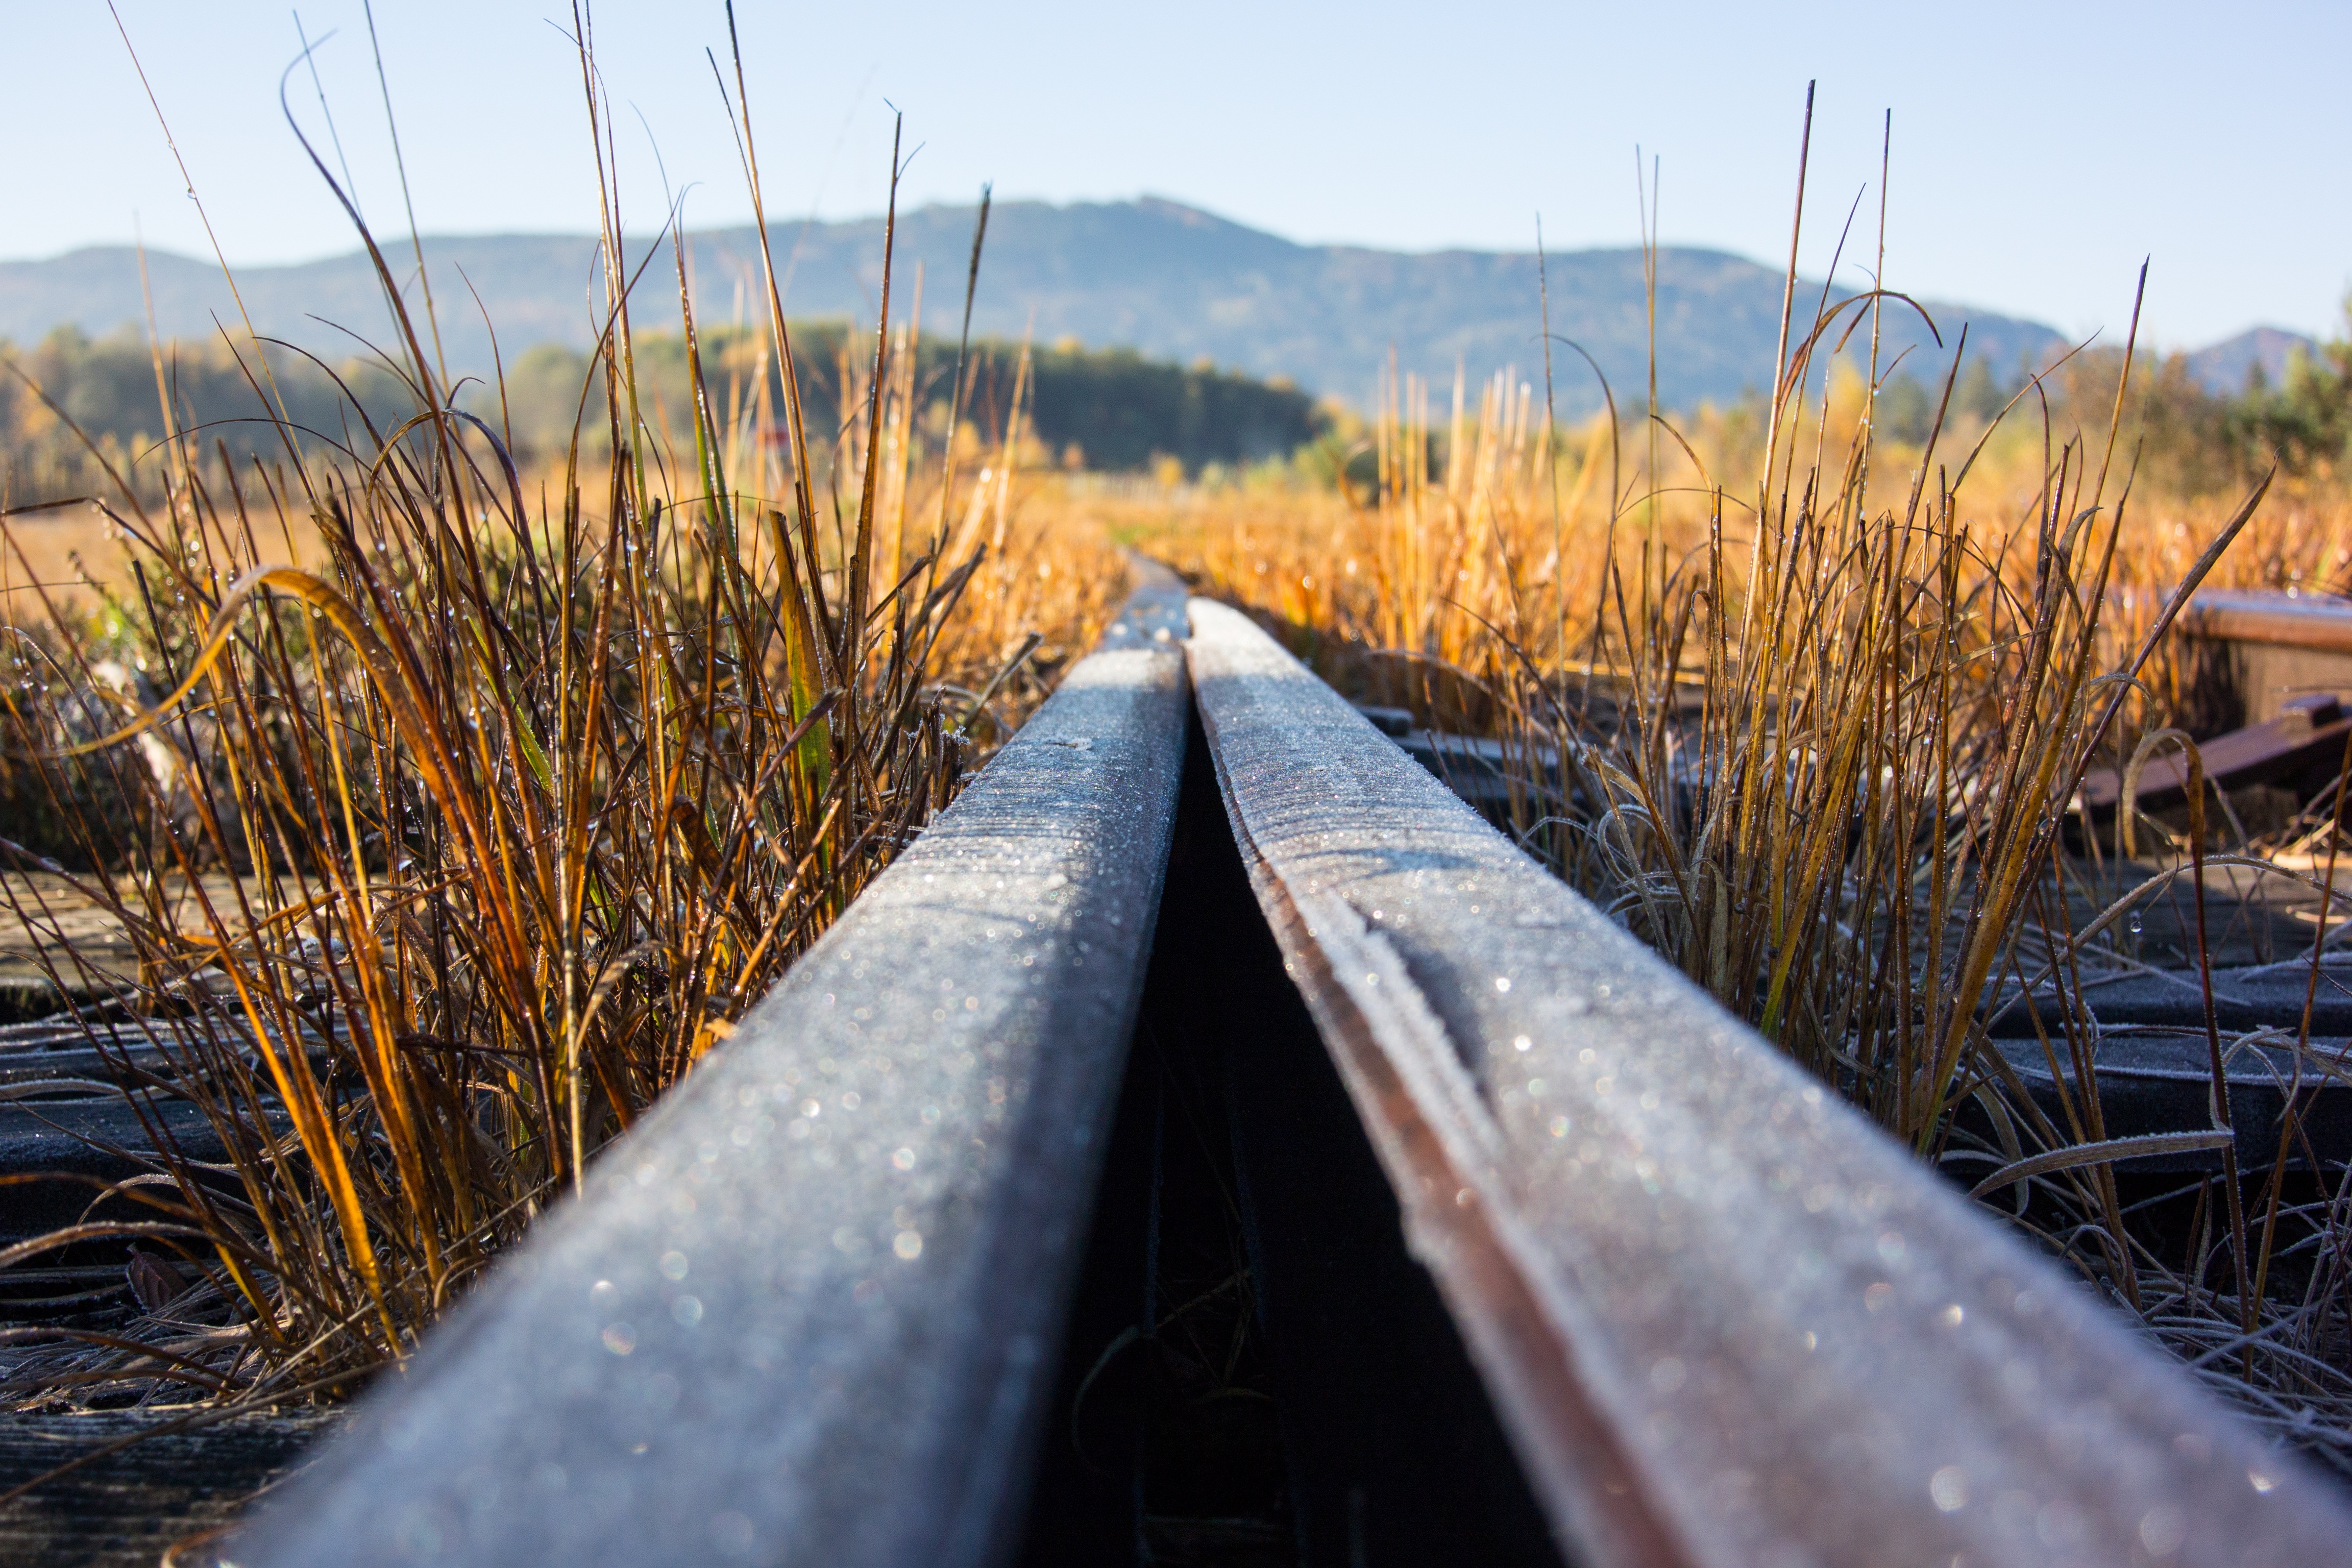
landscape, sea, water, grass, marsh, winter, track, railway, morning, rail, train, autumn, season, wetland, soft, habitat, junction, rural area, railway rails, natural environment, grass family